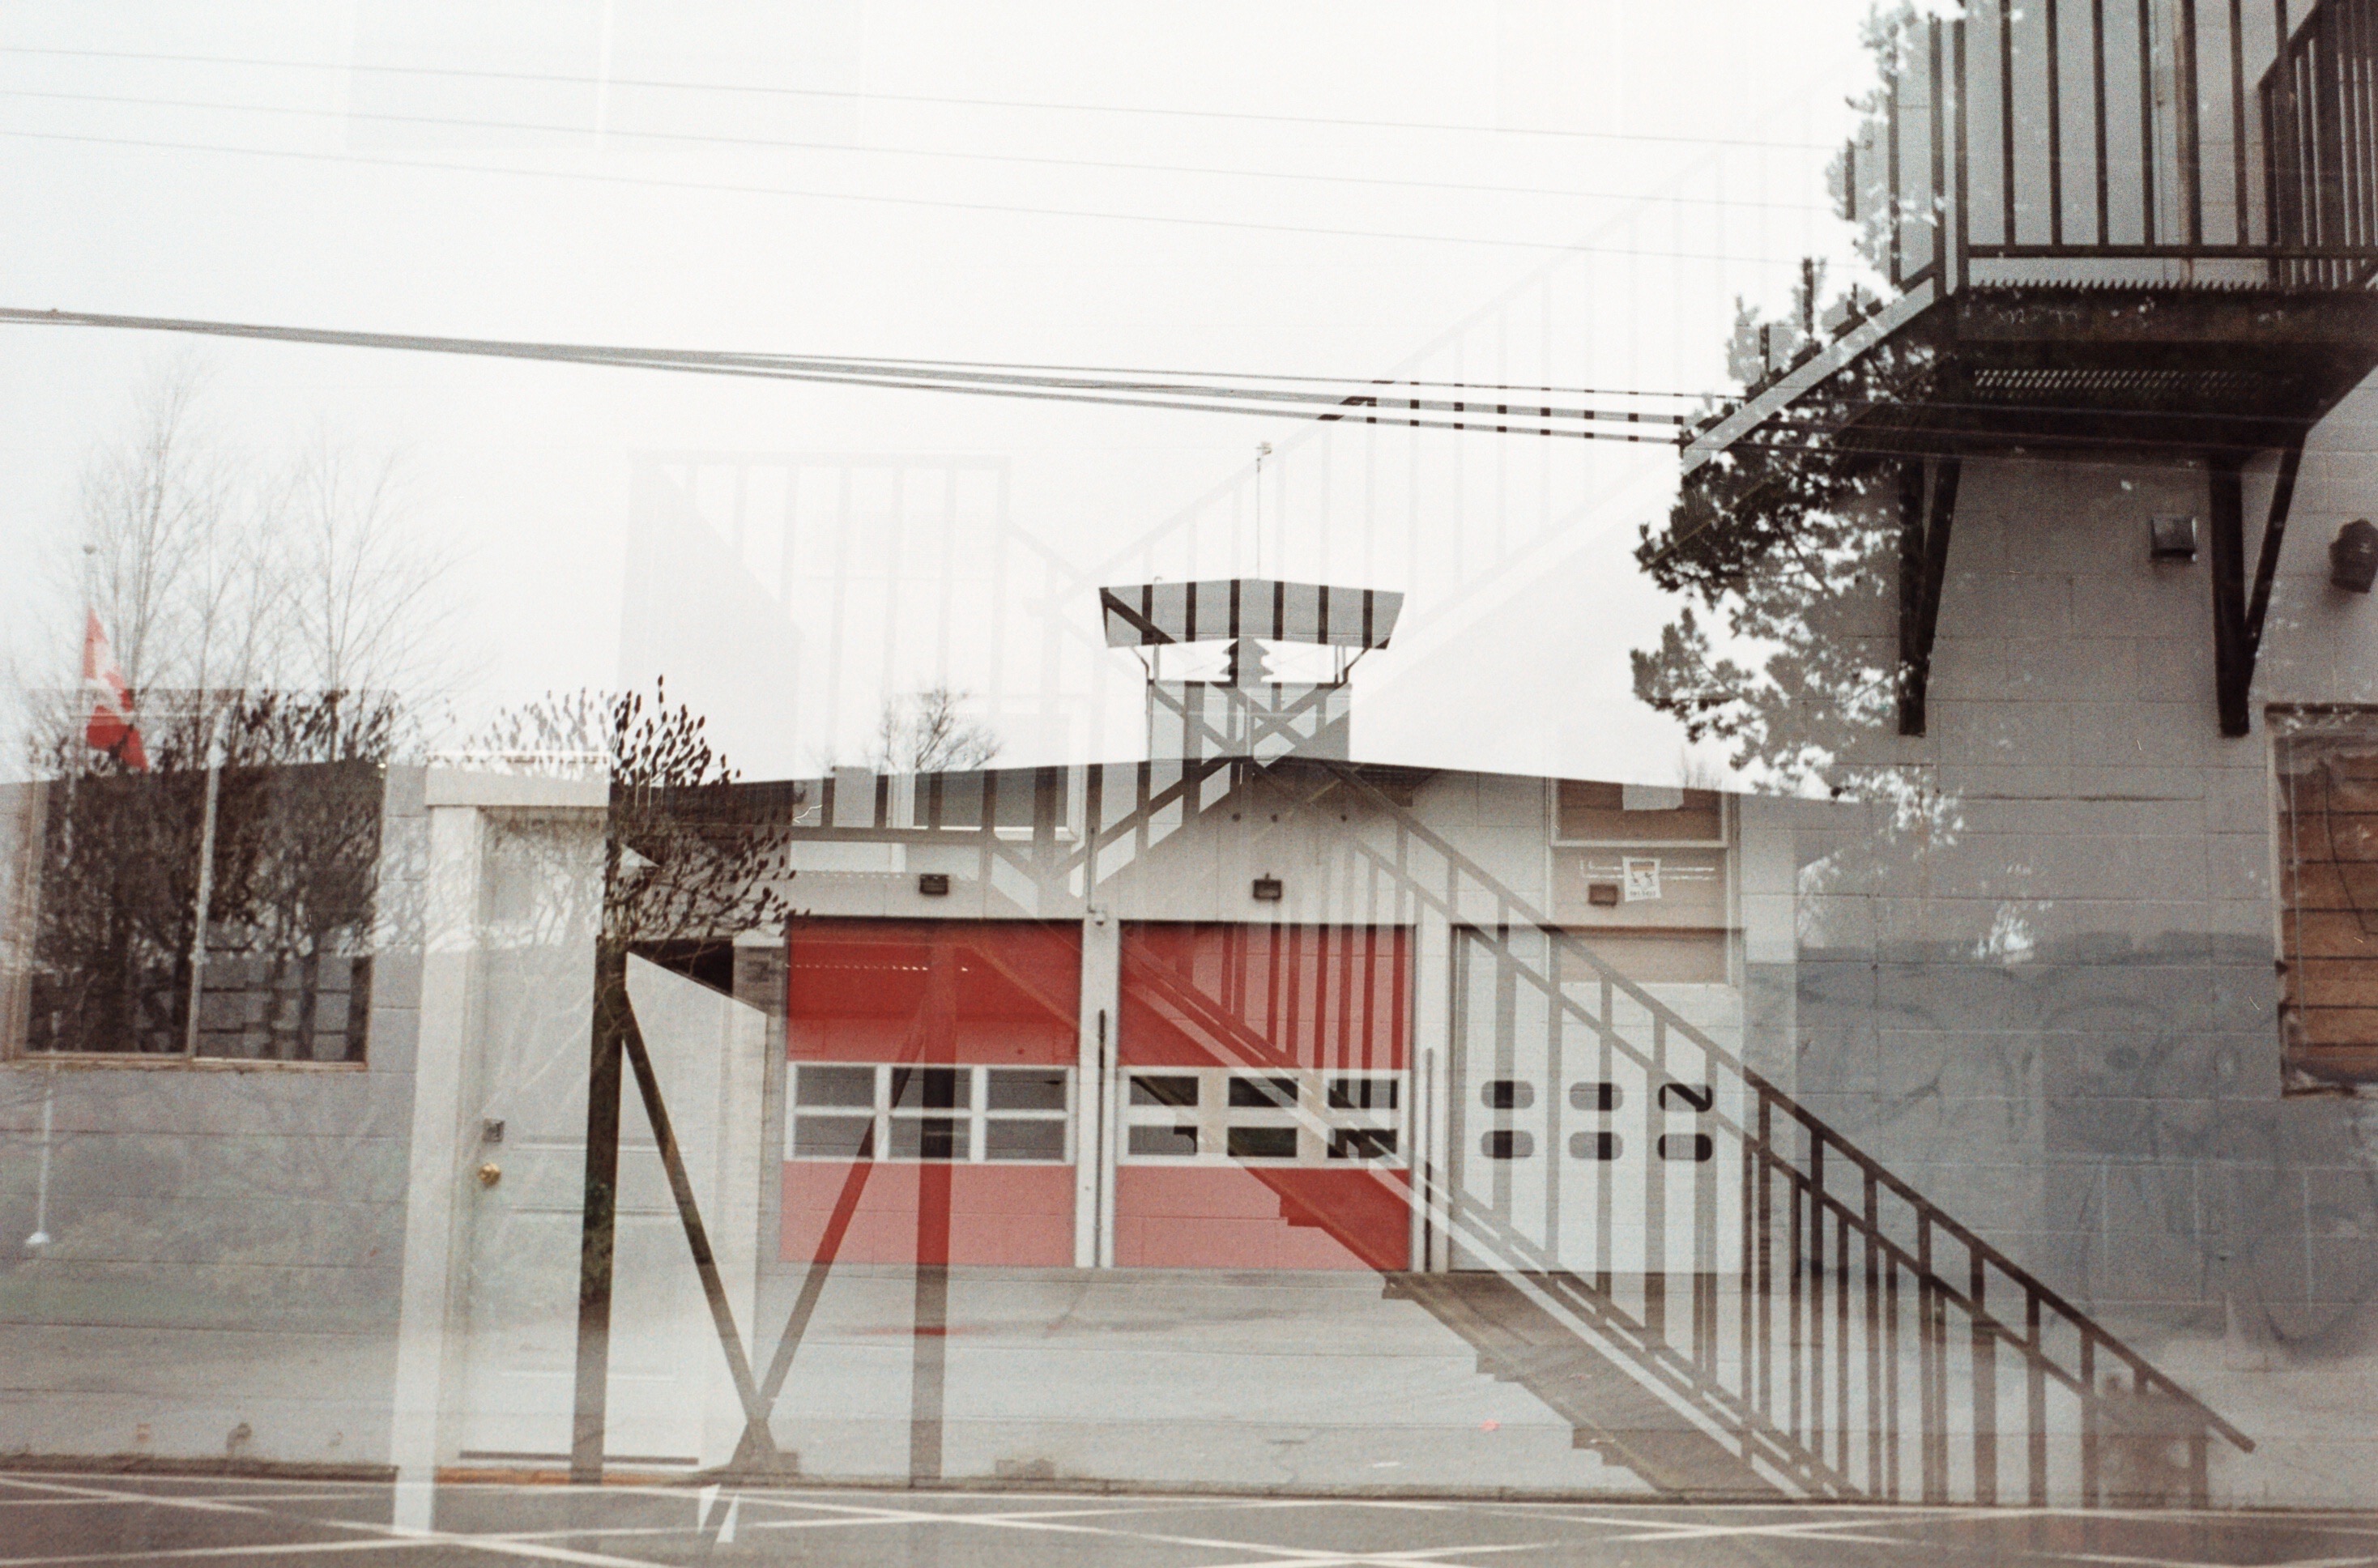
architecture, street, film, transport, flag, facade, ladder, stairs, firestation, fireescape, shape, lomography, lomo, doubleexposure, analogue, kodakgold200, canadianflag, smena8m, surreybc, smena, firehall, reddoors, urban area